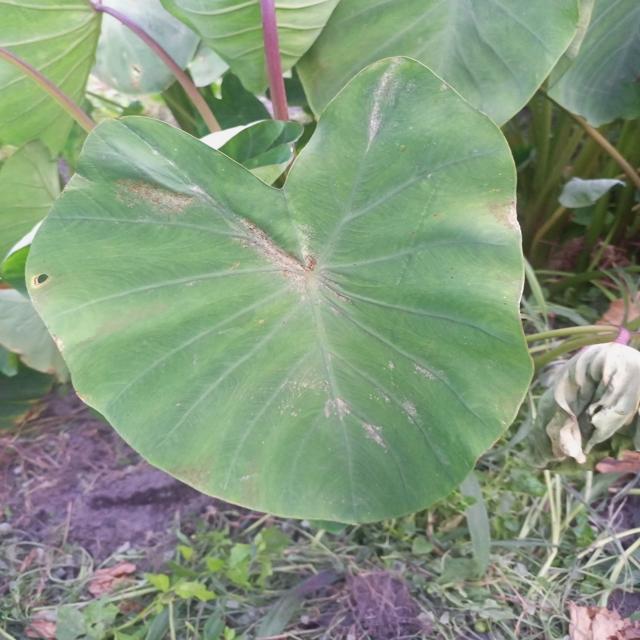
Label: Early_Blight